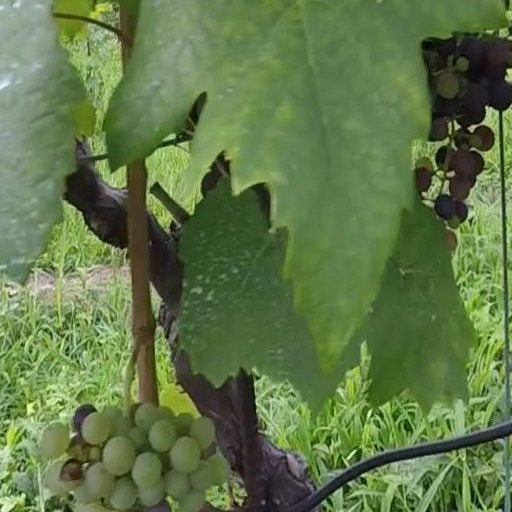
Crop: grape